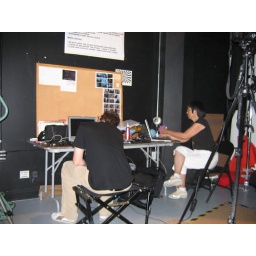
Hard at work viewing digital photos during a photo shoot in a green screen room.